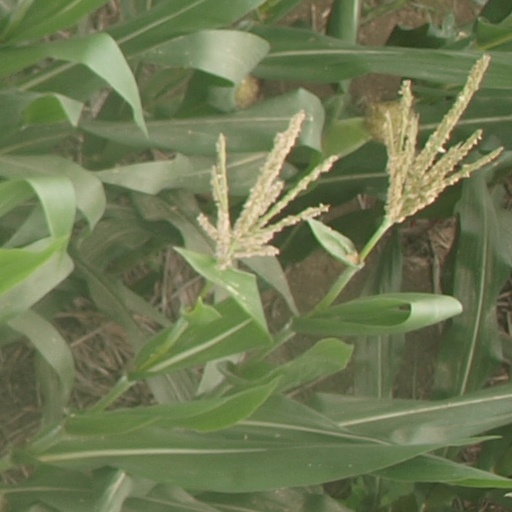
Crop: maize; corn